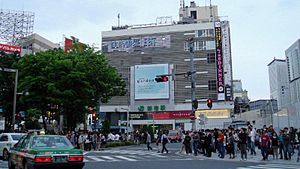
Shinjuku Station
JR Easts indgang til Shinjuku Station
Shinjuku Station er en betydningsfuld jernbanestation i Shinjuku og Shibuya distrikterne i Tokyo.